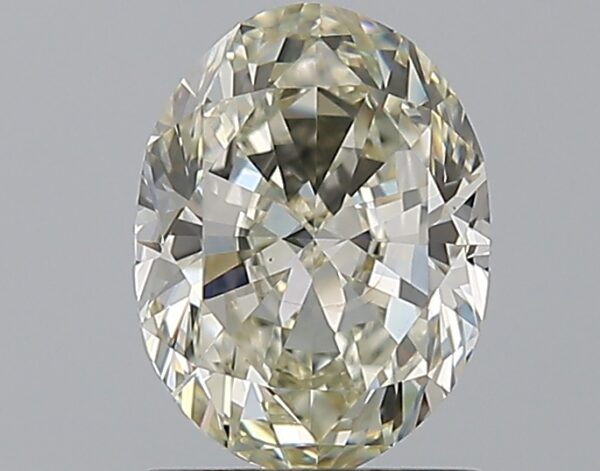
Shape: oval
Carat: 1.5
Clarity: SI2
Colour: L
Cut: FG
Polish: EX
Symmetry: GD
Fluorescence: F
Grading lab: GIA
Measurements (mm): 8.2 x 6.13 x 3.94